USS Iowa (BB-4)

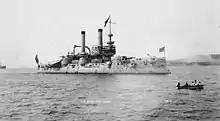
"Iowa" at the naval review held to celebrate the American victory

At 08:45 on 3 July, Cervera sortied with his flag aboard the cruiser , followed by "Cristóbal Colón", and and the destroyers and . "Iowa" was in her blockade station, steaming at about when her men were called from their quarters for the morning inspection at 09:15. The Spaniards cleared the roadstead at 09:35; luckily for the Spanish, "New York" was out of position at the time and "Massachusetts" was replenishing her coal at Guantánamo Bay. Toward the end of inspection aboard "Iowa", lookouts aboard "Brooklyn" spotted Cervera approaching and fired one of her guns to warn the other American ships, which quickly ordered their crews to general quarters. As the Spanish ships attempted to break out to the west, Cervera charged at "Brooklyn" with "Infanta Maria Teresa" to delay the American pursuit and give his other ships time to escape. The Spanish coastal batteries also contributed their fire in the first stage of the battle but had little effect.